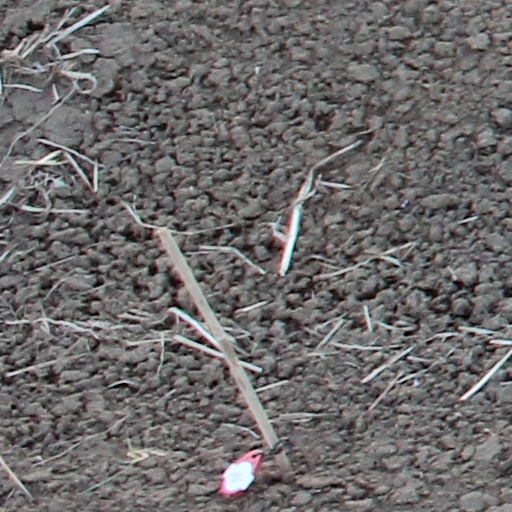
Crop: wheat